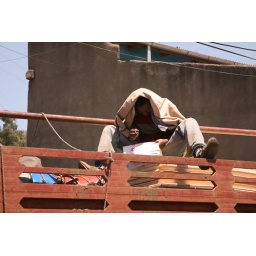
Reading the paper on the back of a truck near the famous Merkato. Addis Ababa.